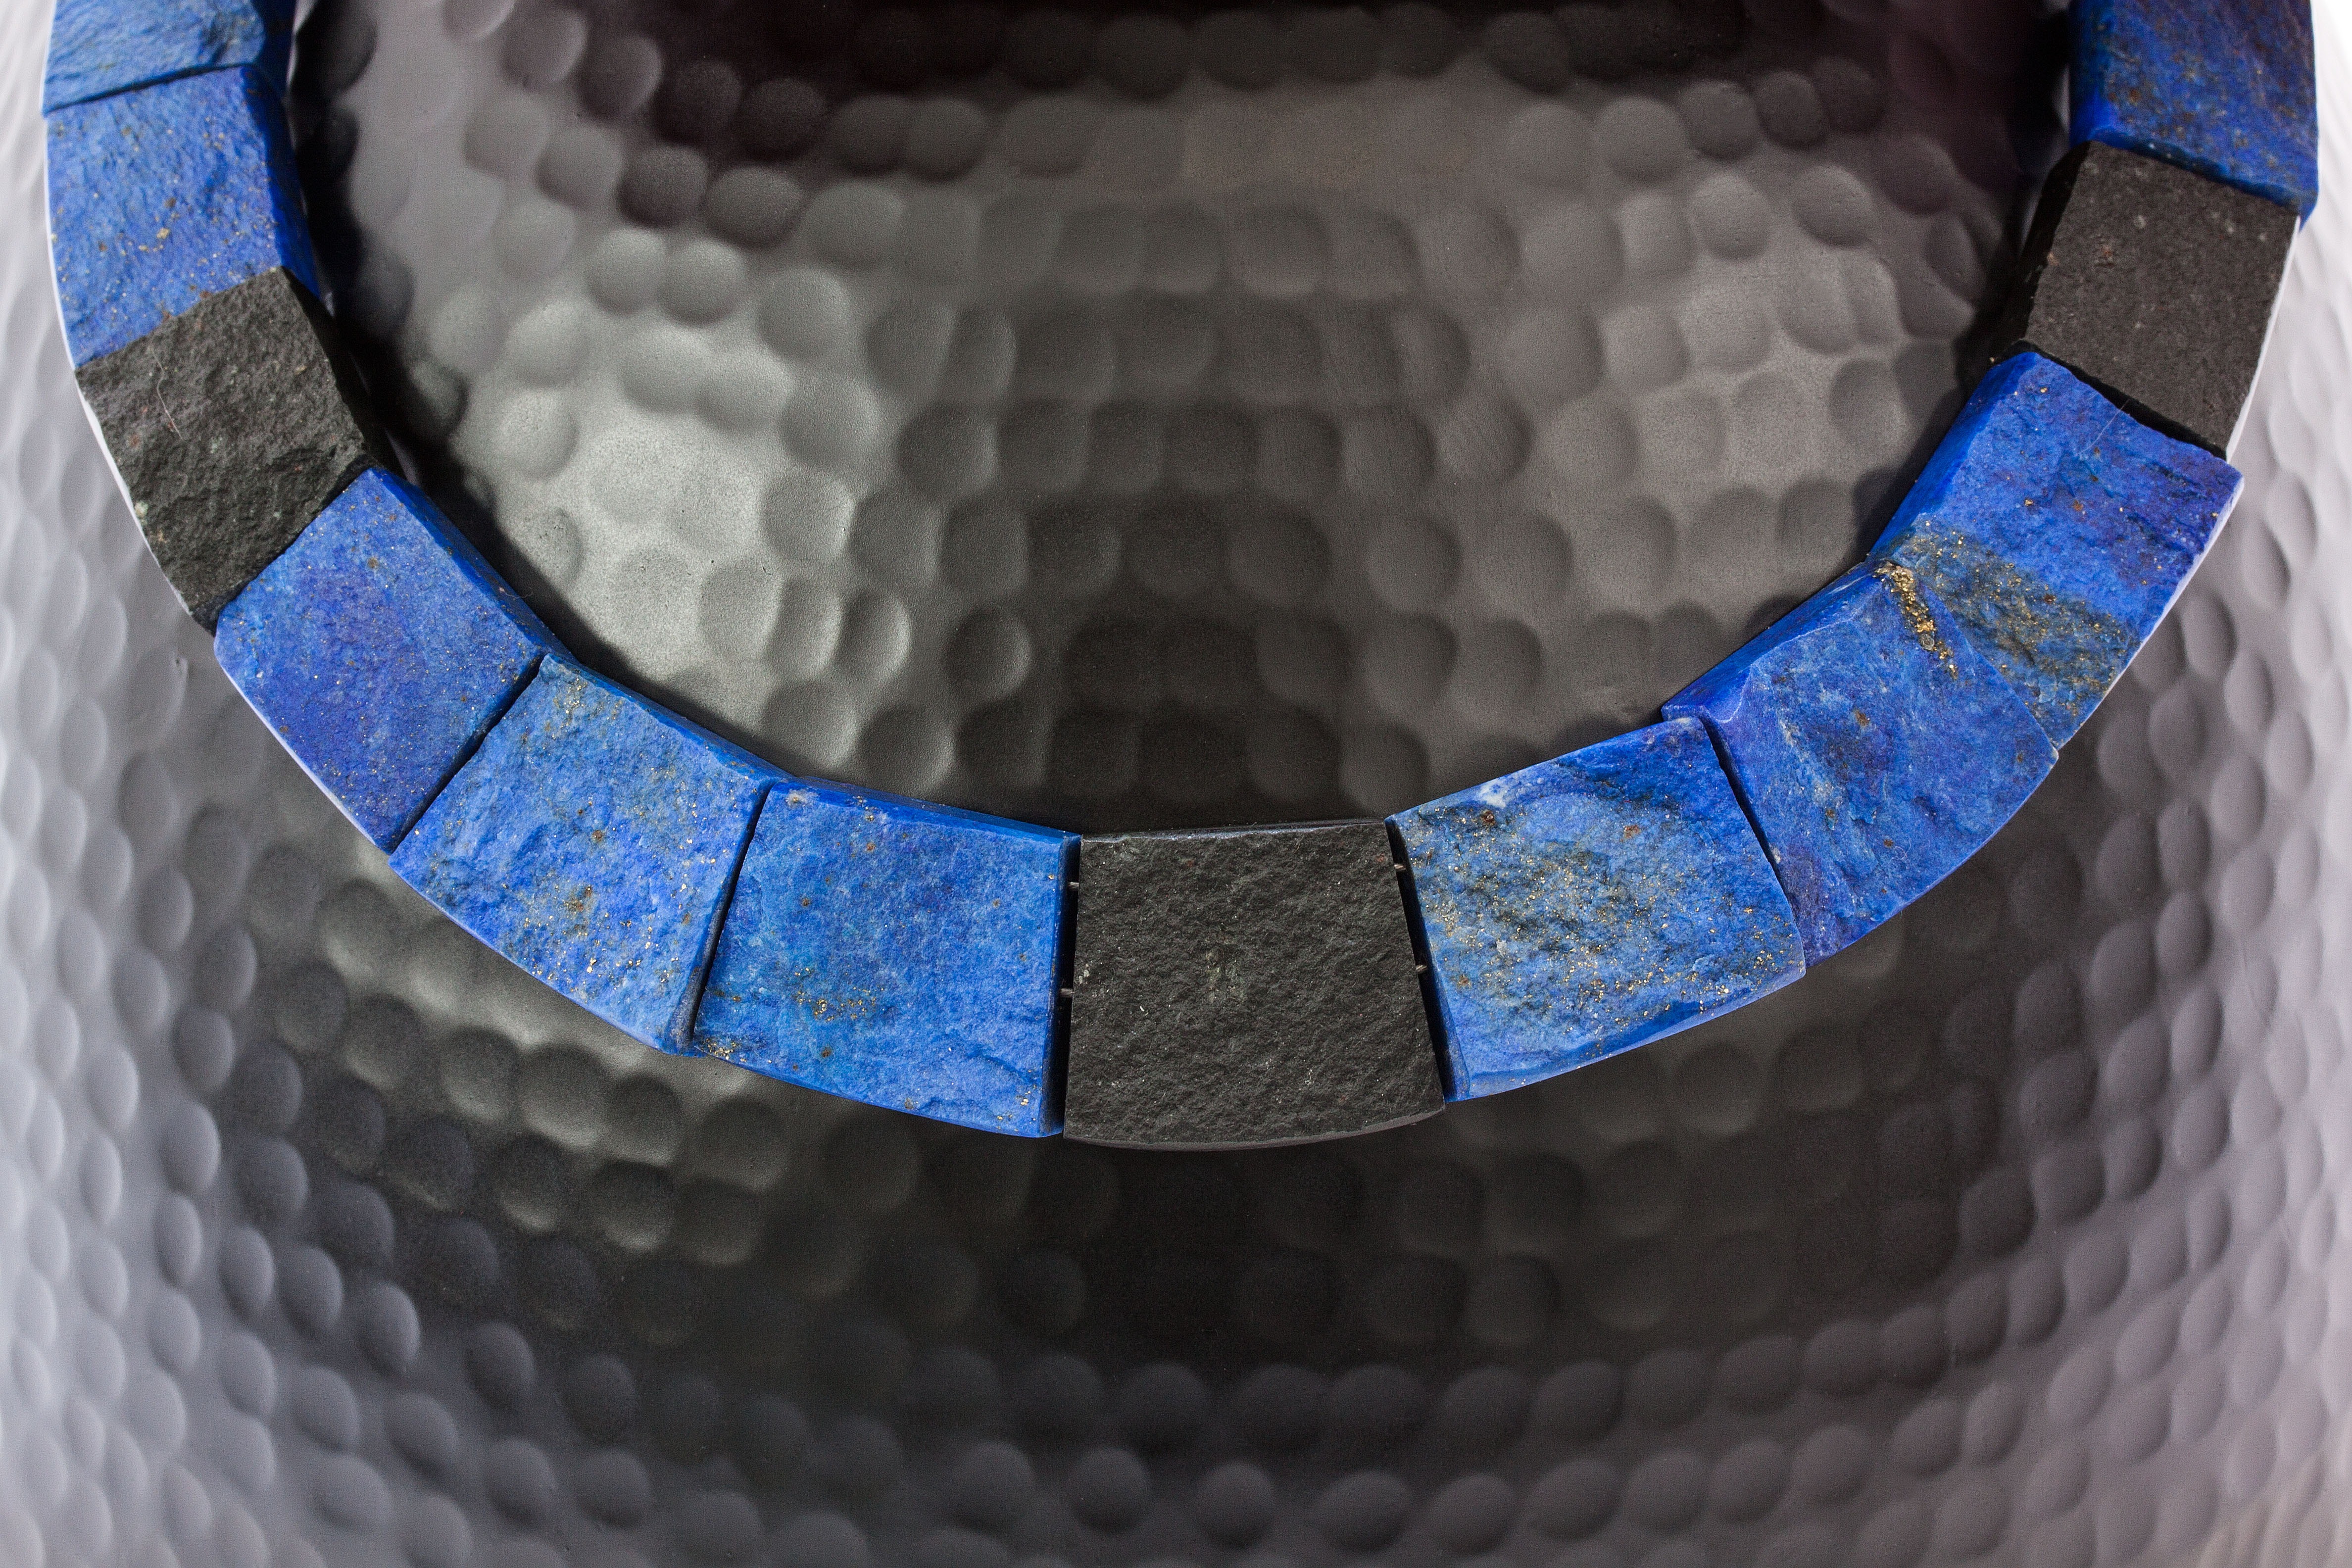
rock, wheel, chain, blue, tire, circle, sports equipment, necklace, jewellery, net, gem, minerals, pyrite, lapis, calcite, lapis lazuli, ultramarine, lazurite, automotive tire, azurite, blue shiny, mineral mixture